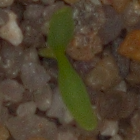
Label: sugar_beet